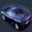
Label: automobile